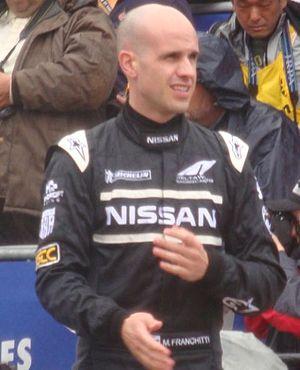
Marino Franchitti est un pilote écossais né le 7 juillet 1978 à Bathgate, il est le petit frère de Dario Franchitti.